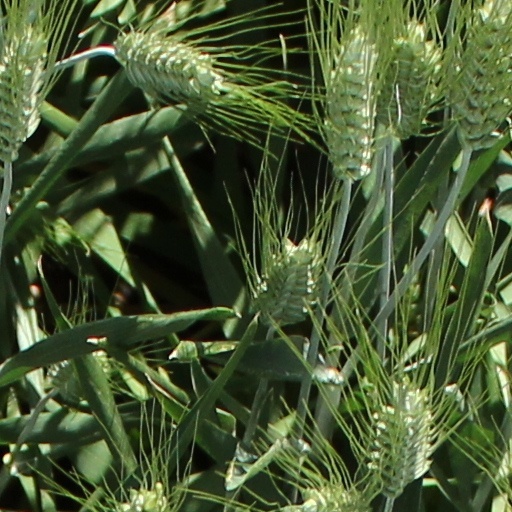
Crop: wheat